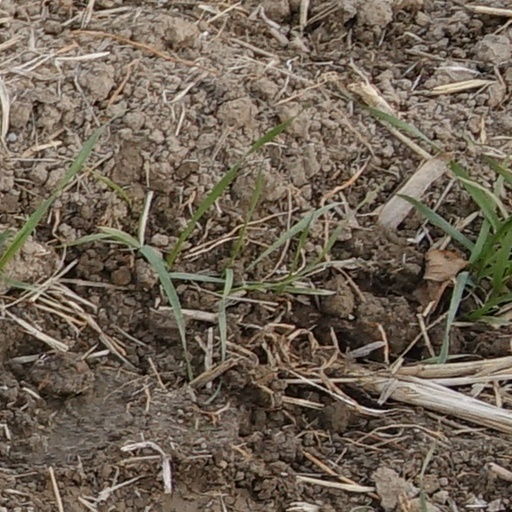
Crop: wheat